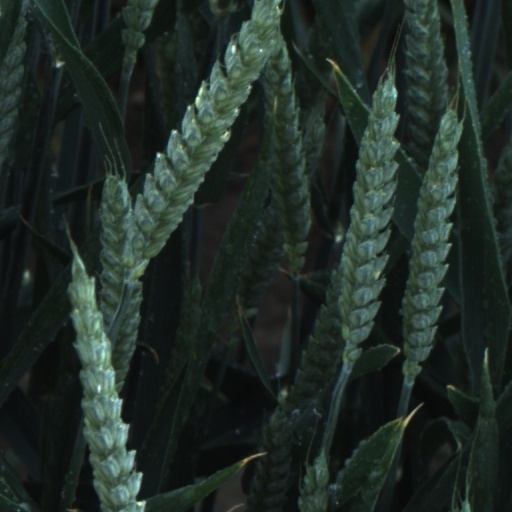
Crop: wheat